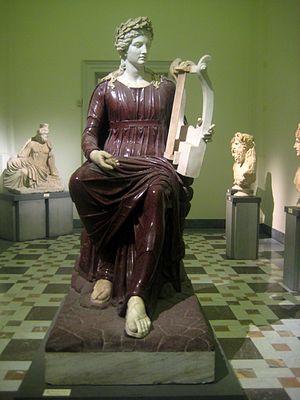
Statue de la déesse Rome, restaurée au XIXe siècle sous le nom d'Apollon Citaredo. Porphyre rouge et marbre blanc. Travail romain, seconde moitié du IIe siècle après JC Collection Farnèse, Musée archéologique national de Naples.
Le musée archéologique national de Naples est un musée principalement consacré à l'antiquité classique qui rassemble une des plus riches collections gréco-romaines existant au monde. Il est considéré comme l'un des plus importants musées archéologiques du monde, voire le plus important en termes d'histoire romaine. Sa surface d'exposition totale est de 12 650 m².